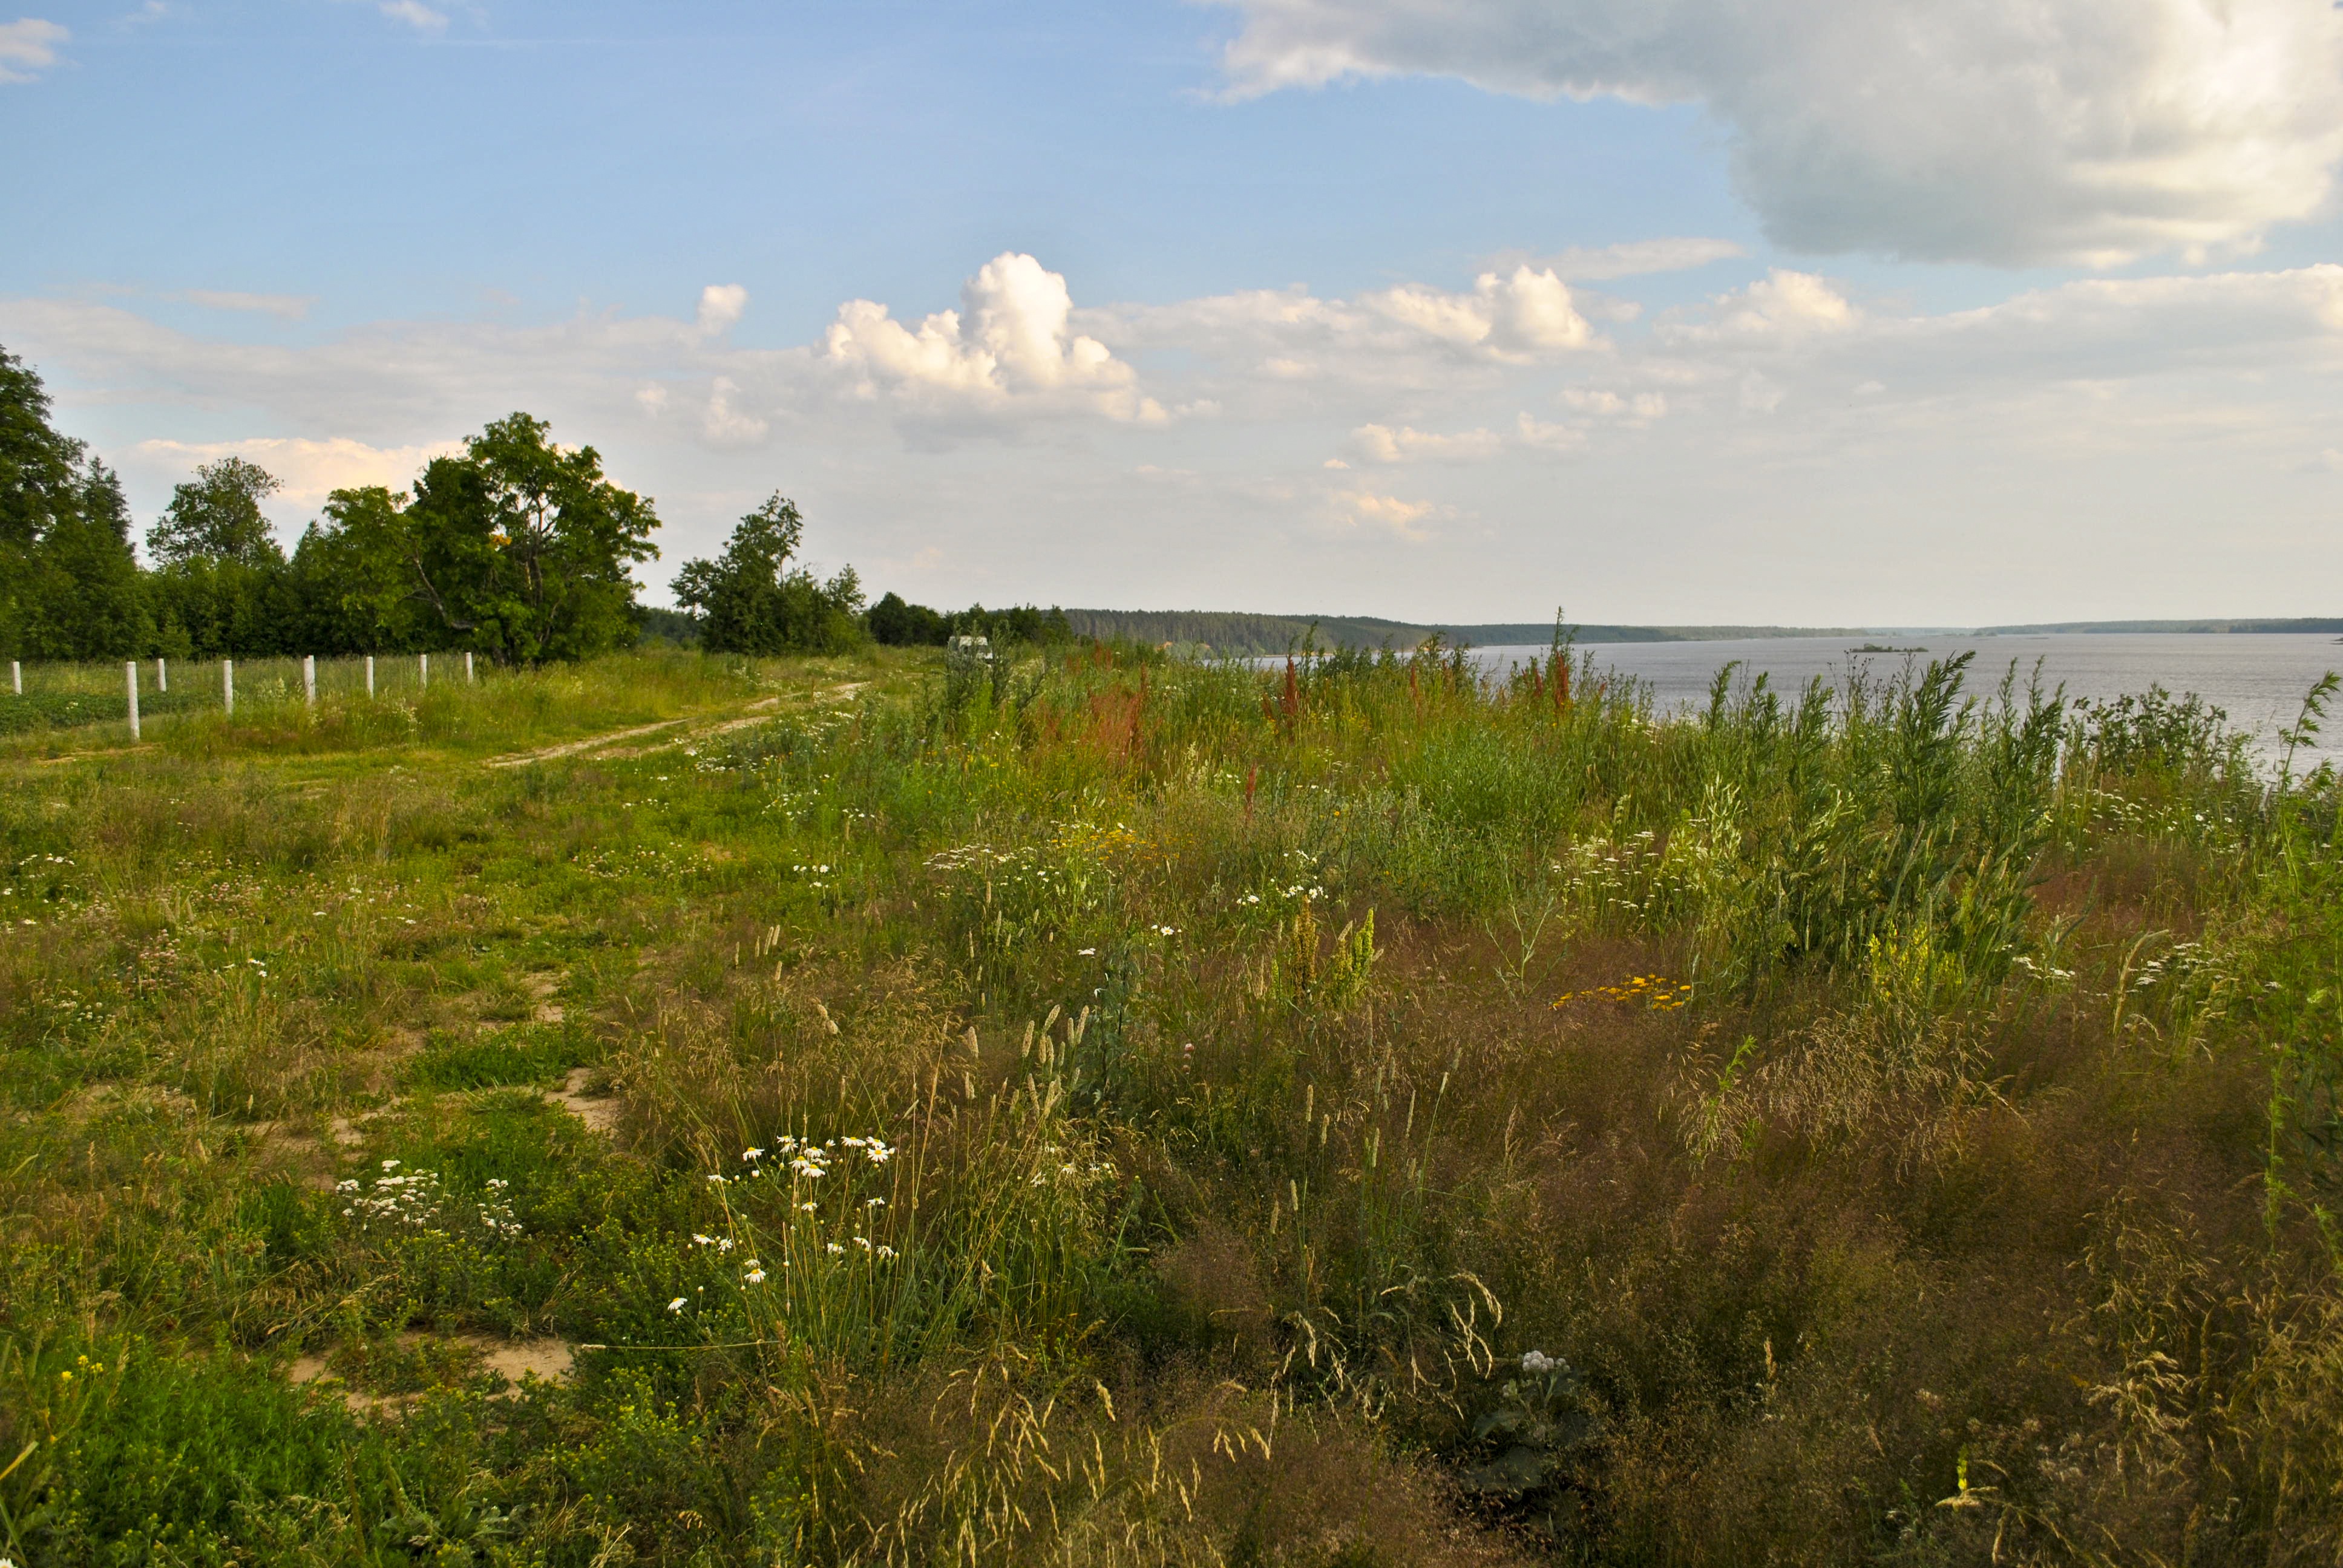
landscape, sea, coast, tree, nature, grass, horizon, marsh, blossom, cloud, sky, field, meadow, prairie, hill, shore, river, summer, wild, blooming, blue sky, flowers, grassland, wetland, beautiful, habitat, ecosystem, rural area, open air, white clouds, natural environment, geographical feature, grass family